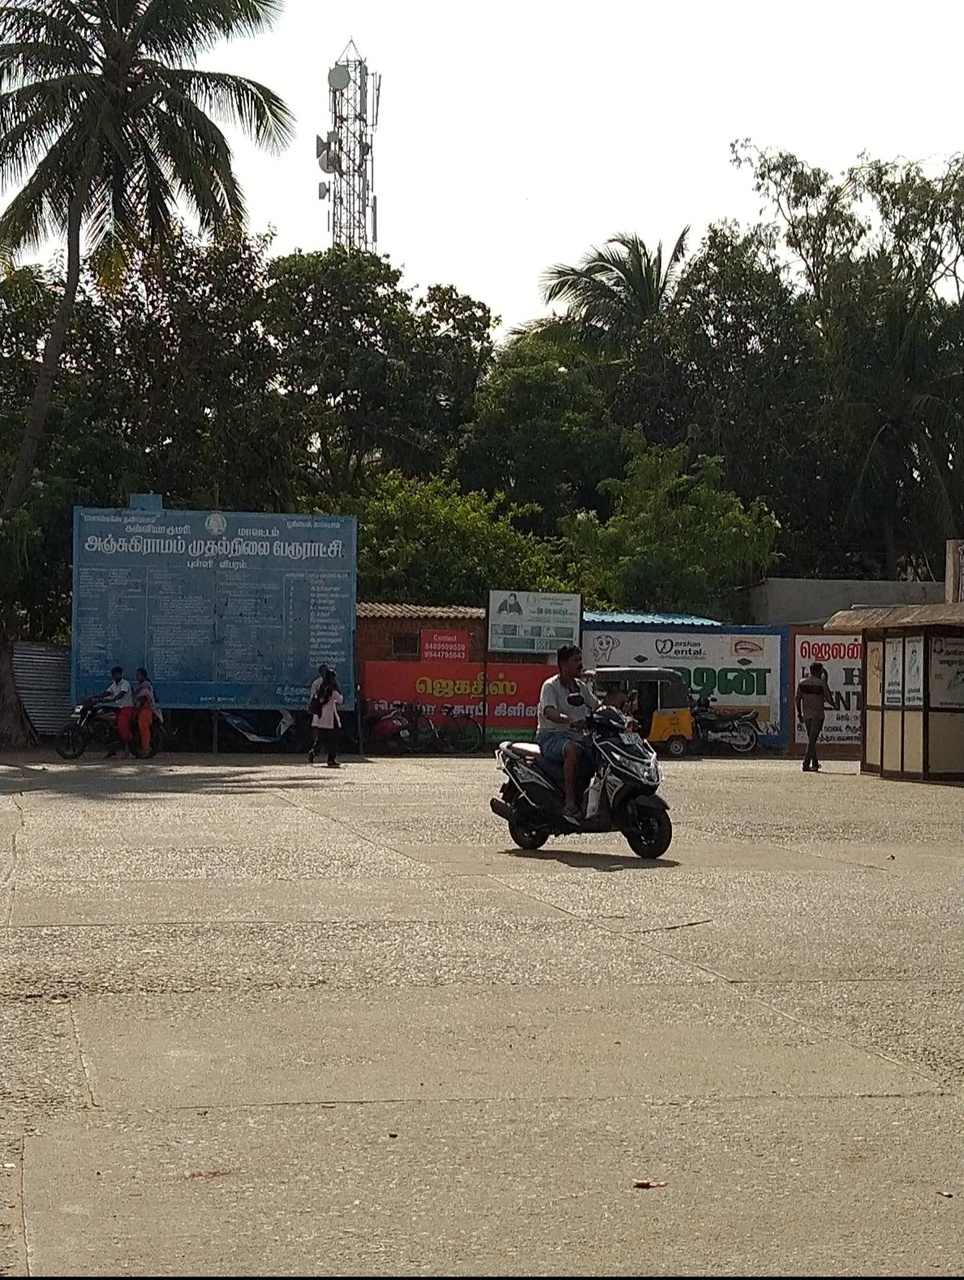
Anjugramam